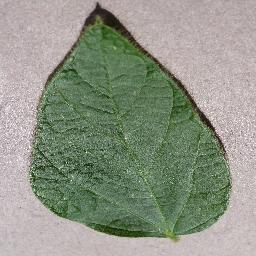
Label: Soybean___healthy